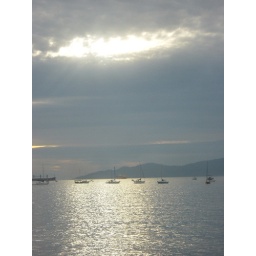
a line of boats under a break in the clouds